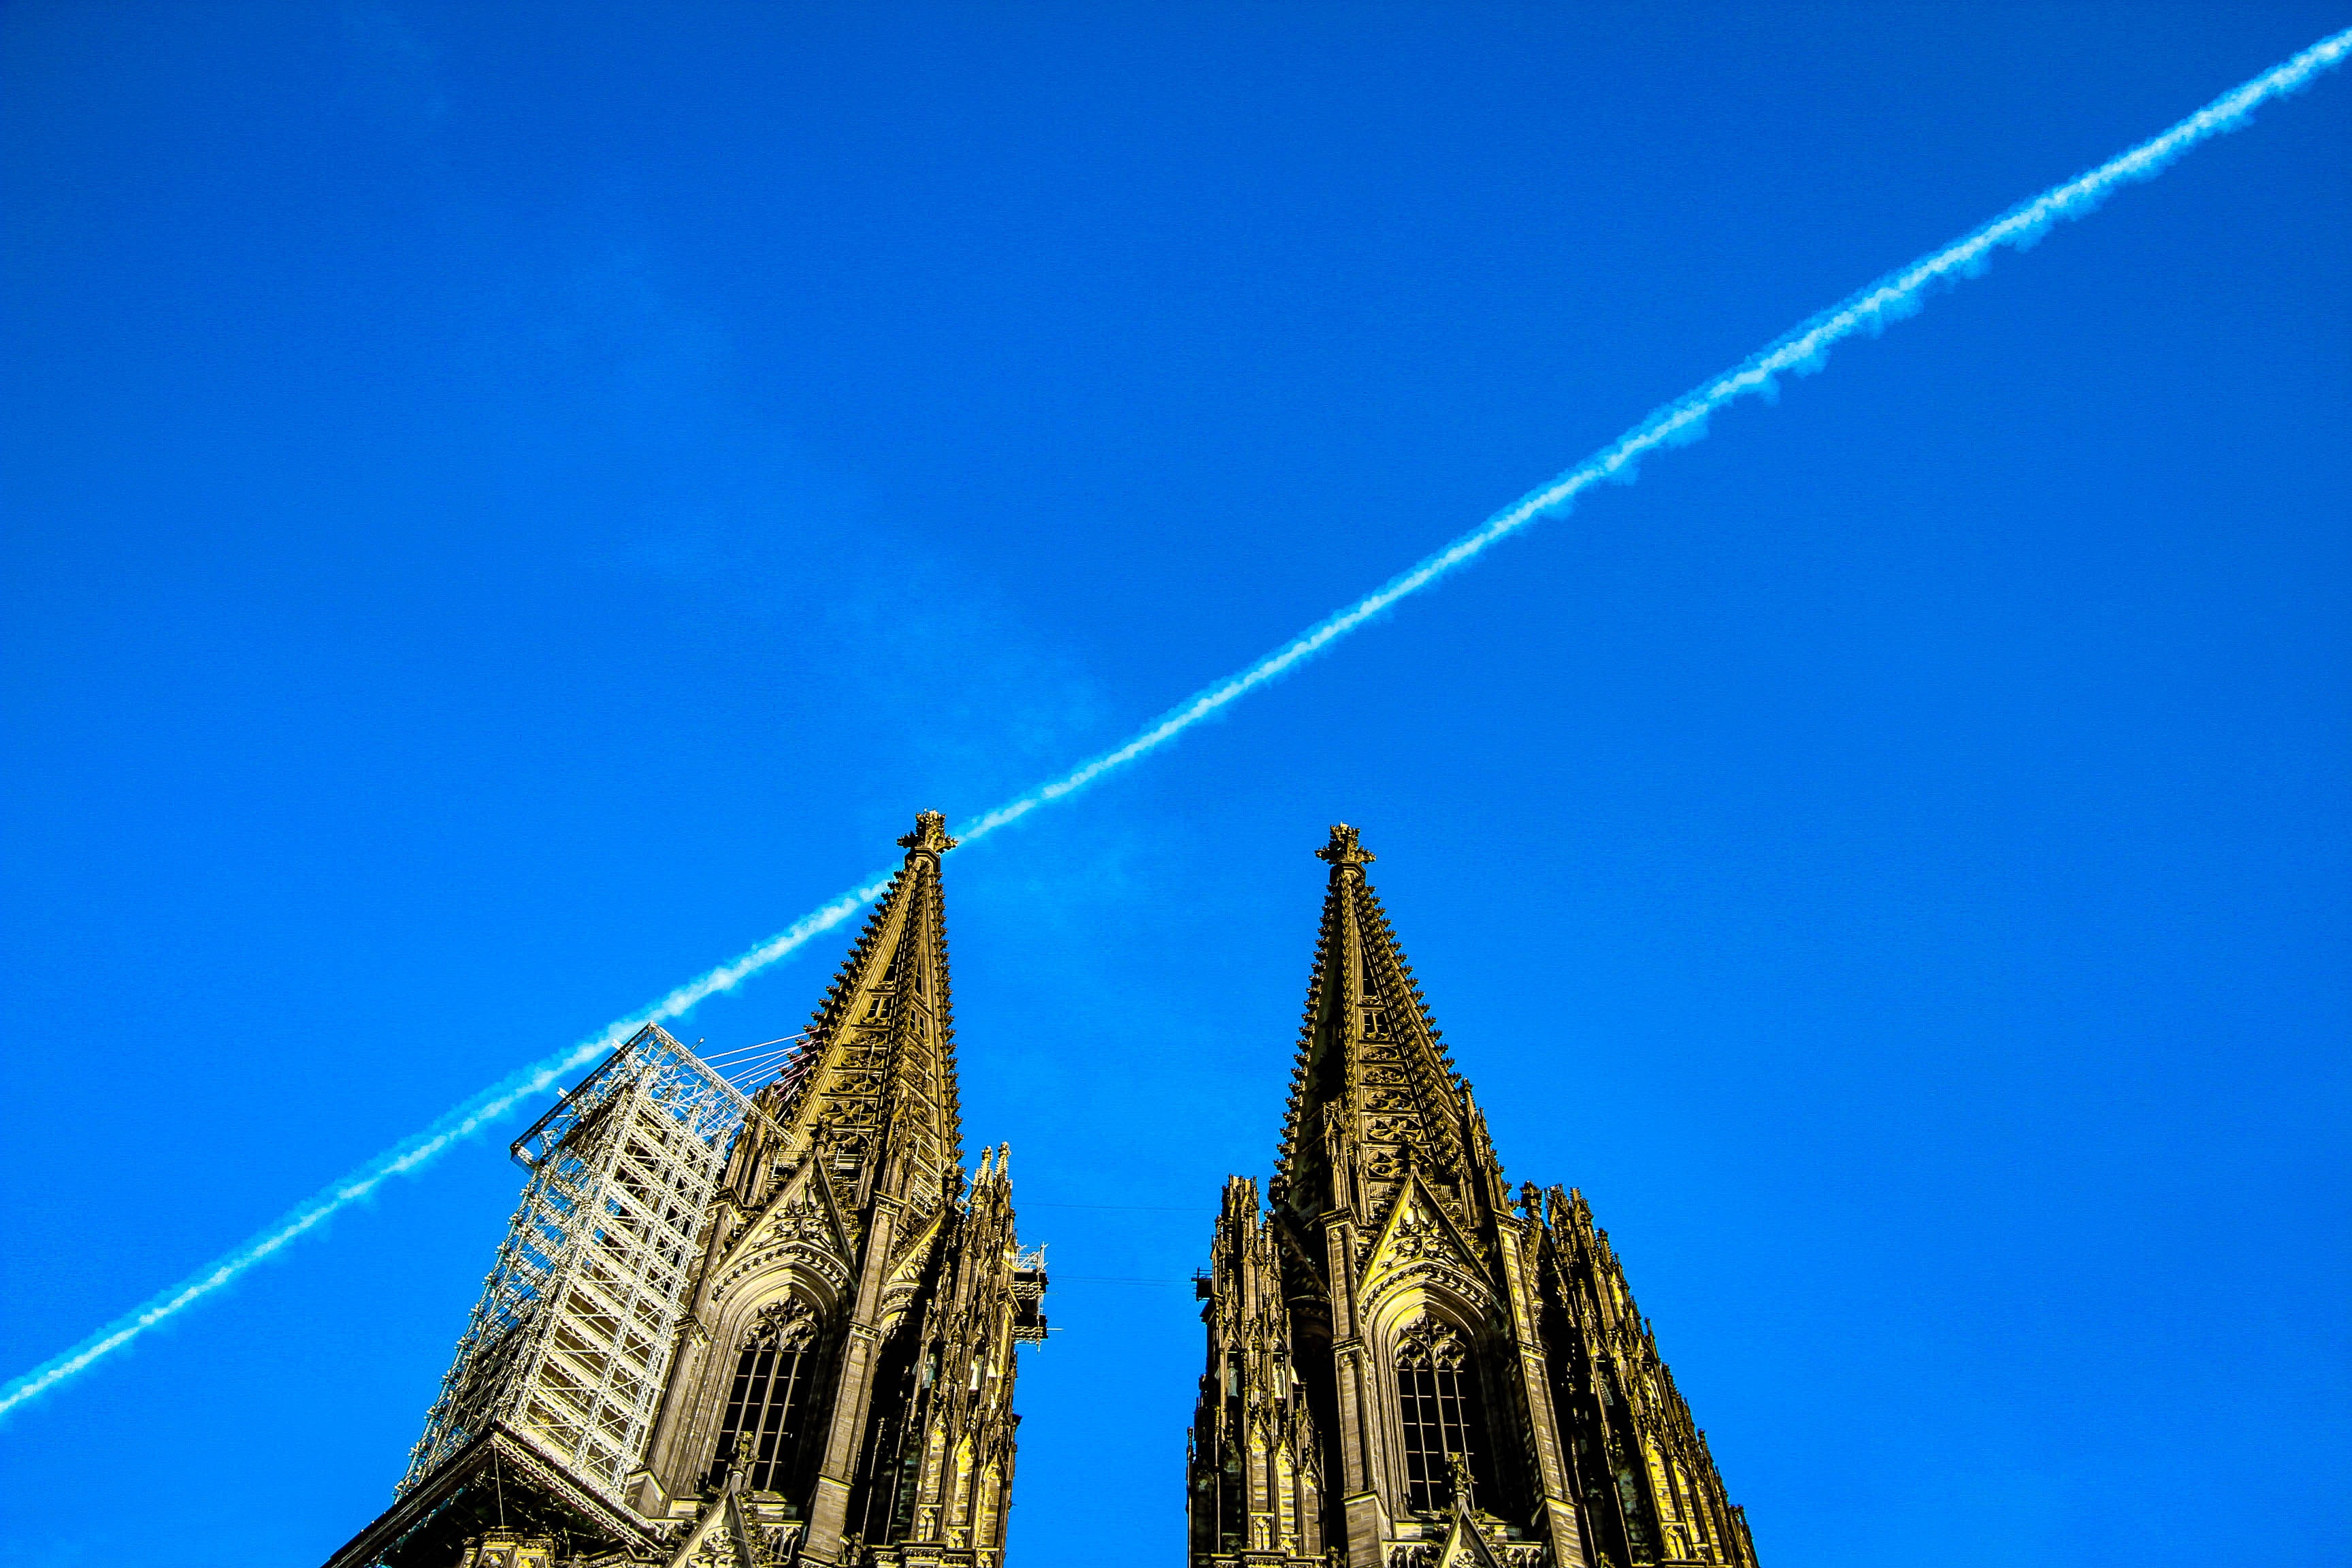
architecture, sky, building, skyscraper, aircraft, line, tower, landmark, cathedral, towers, spire, steeple, germany, cologne, plane trace